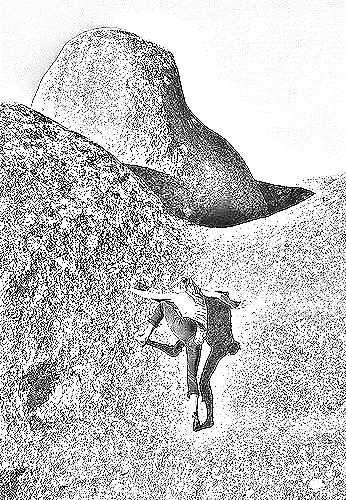
Portrait style: Sketch Portrait